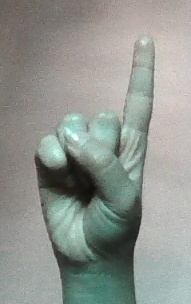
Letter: bb